Apex (dinosaur)

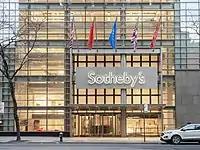
Sotheby's New York auction house, where Apex was put up for sale

Apex was put to auction at Sotheby's in New York on July 17, 2024, with a pre-sale estimate of between $4 million and $6 million. Seven bidders took part in the auction, which began at $3 million. After 15 minutes, the specimen was sold to an anonymous buyer for $44.6 million, or 11 times its lower pre-sale estimate. It was stated by Sotheby's to be the highest-priced fossil ever sold at auction, as well as the first "Stegosaurus" to be put to auction. At the time of the auction, the fossil was mounted on a steel armature, and positioned in an attacking stance. The missing bones were replaced by sculpted and 3D-printed replicas, including mirrored versions of existing material. The auction lot also included 3D scans of the fossil, with a license to use the scan data.